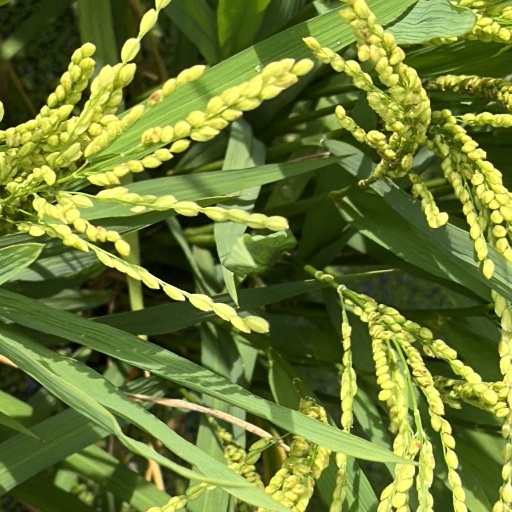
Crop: rice